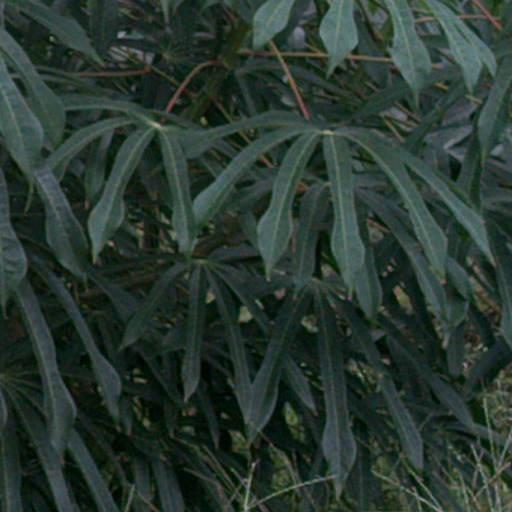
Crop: cassava